Ngorongoro Conservation Area

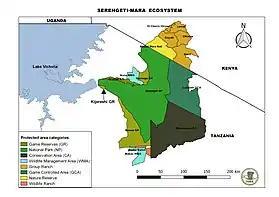
Serengeti Ecosystem

The Serengeti ecosystem includes multiple preserved areas in Tanzania. The Ngorongoro Conservation Area is in the southeast portion (shown in dark grey). The NCA adjoins the Serengeti National Park to the northwest and is contiguous with the SNP's southern Serengeti plains. These plains also extend to the north of the Ngorongoro Conservation Area into the unprotected Loliondo division and are kept open to wildlife through transhumance pastoralism practiced by the Maasai. The south and east of the NCA are volcanic highlands, including the famous Ngorongoro Crater and the lesser-known Empakaai Crater.